Karl Oskar Freiberg

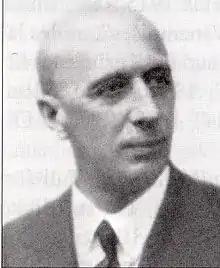
Karl Oskar Freiberg

Karl Oskar Freiberg (pen name, Oskar Kurmiste; 2 May 1894 Mäksa Parish (now Kastre Parish), Kreis Dorpat – 2 December 1941 Sverdlovsk, Russia) was an Estonian journalist, theatre critic, playwright, translator and politician. He was a member of the I, II, III, IV, and V Riigikogu.